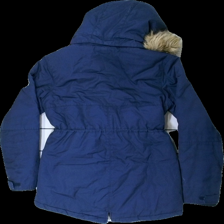
View: back
Type: Winter jacket
Category: Children
Brand: Not in the list
Brand text on label: WARP
Colors: Blue
Material: 64& polyester, 36% cotton, 100% polyester
Cut: Regular
Size: 164
Season: Winter
Stains: Major
Damage: washed out color
Price range: 50-100
Recommended usage: Export